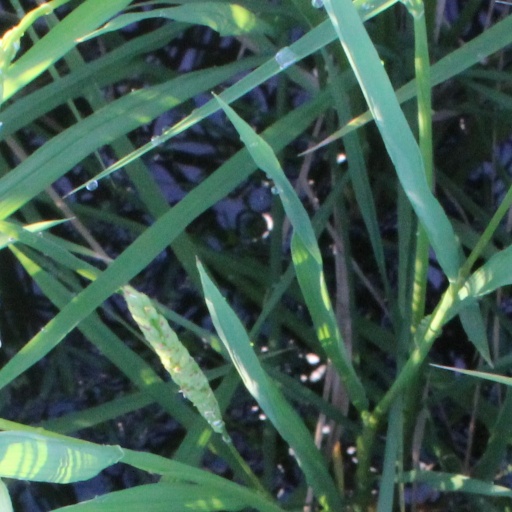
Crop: rice